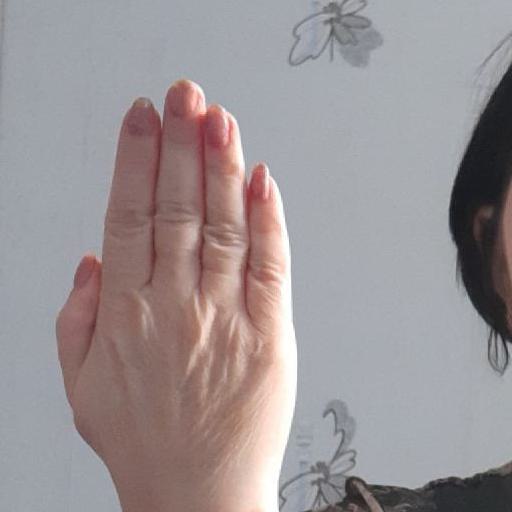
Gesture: stop_inverted